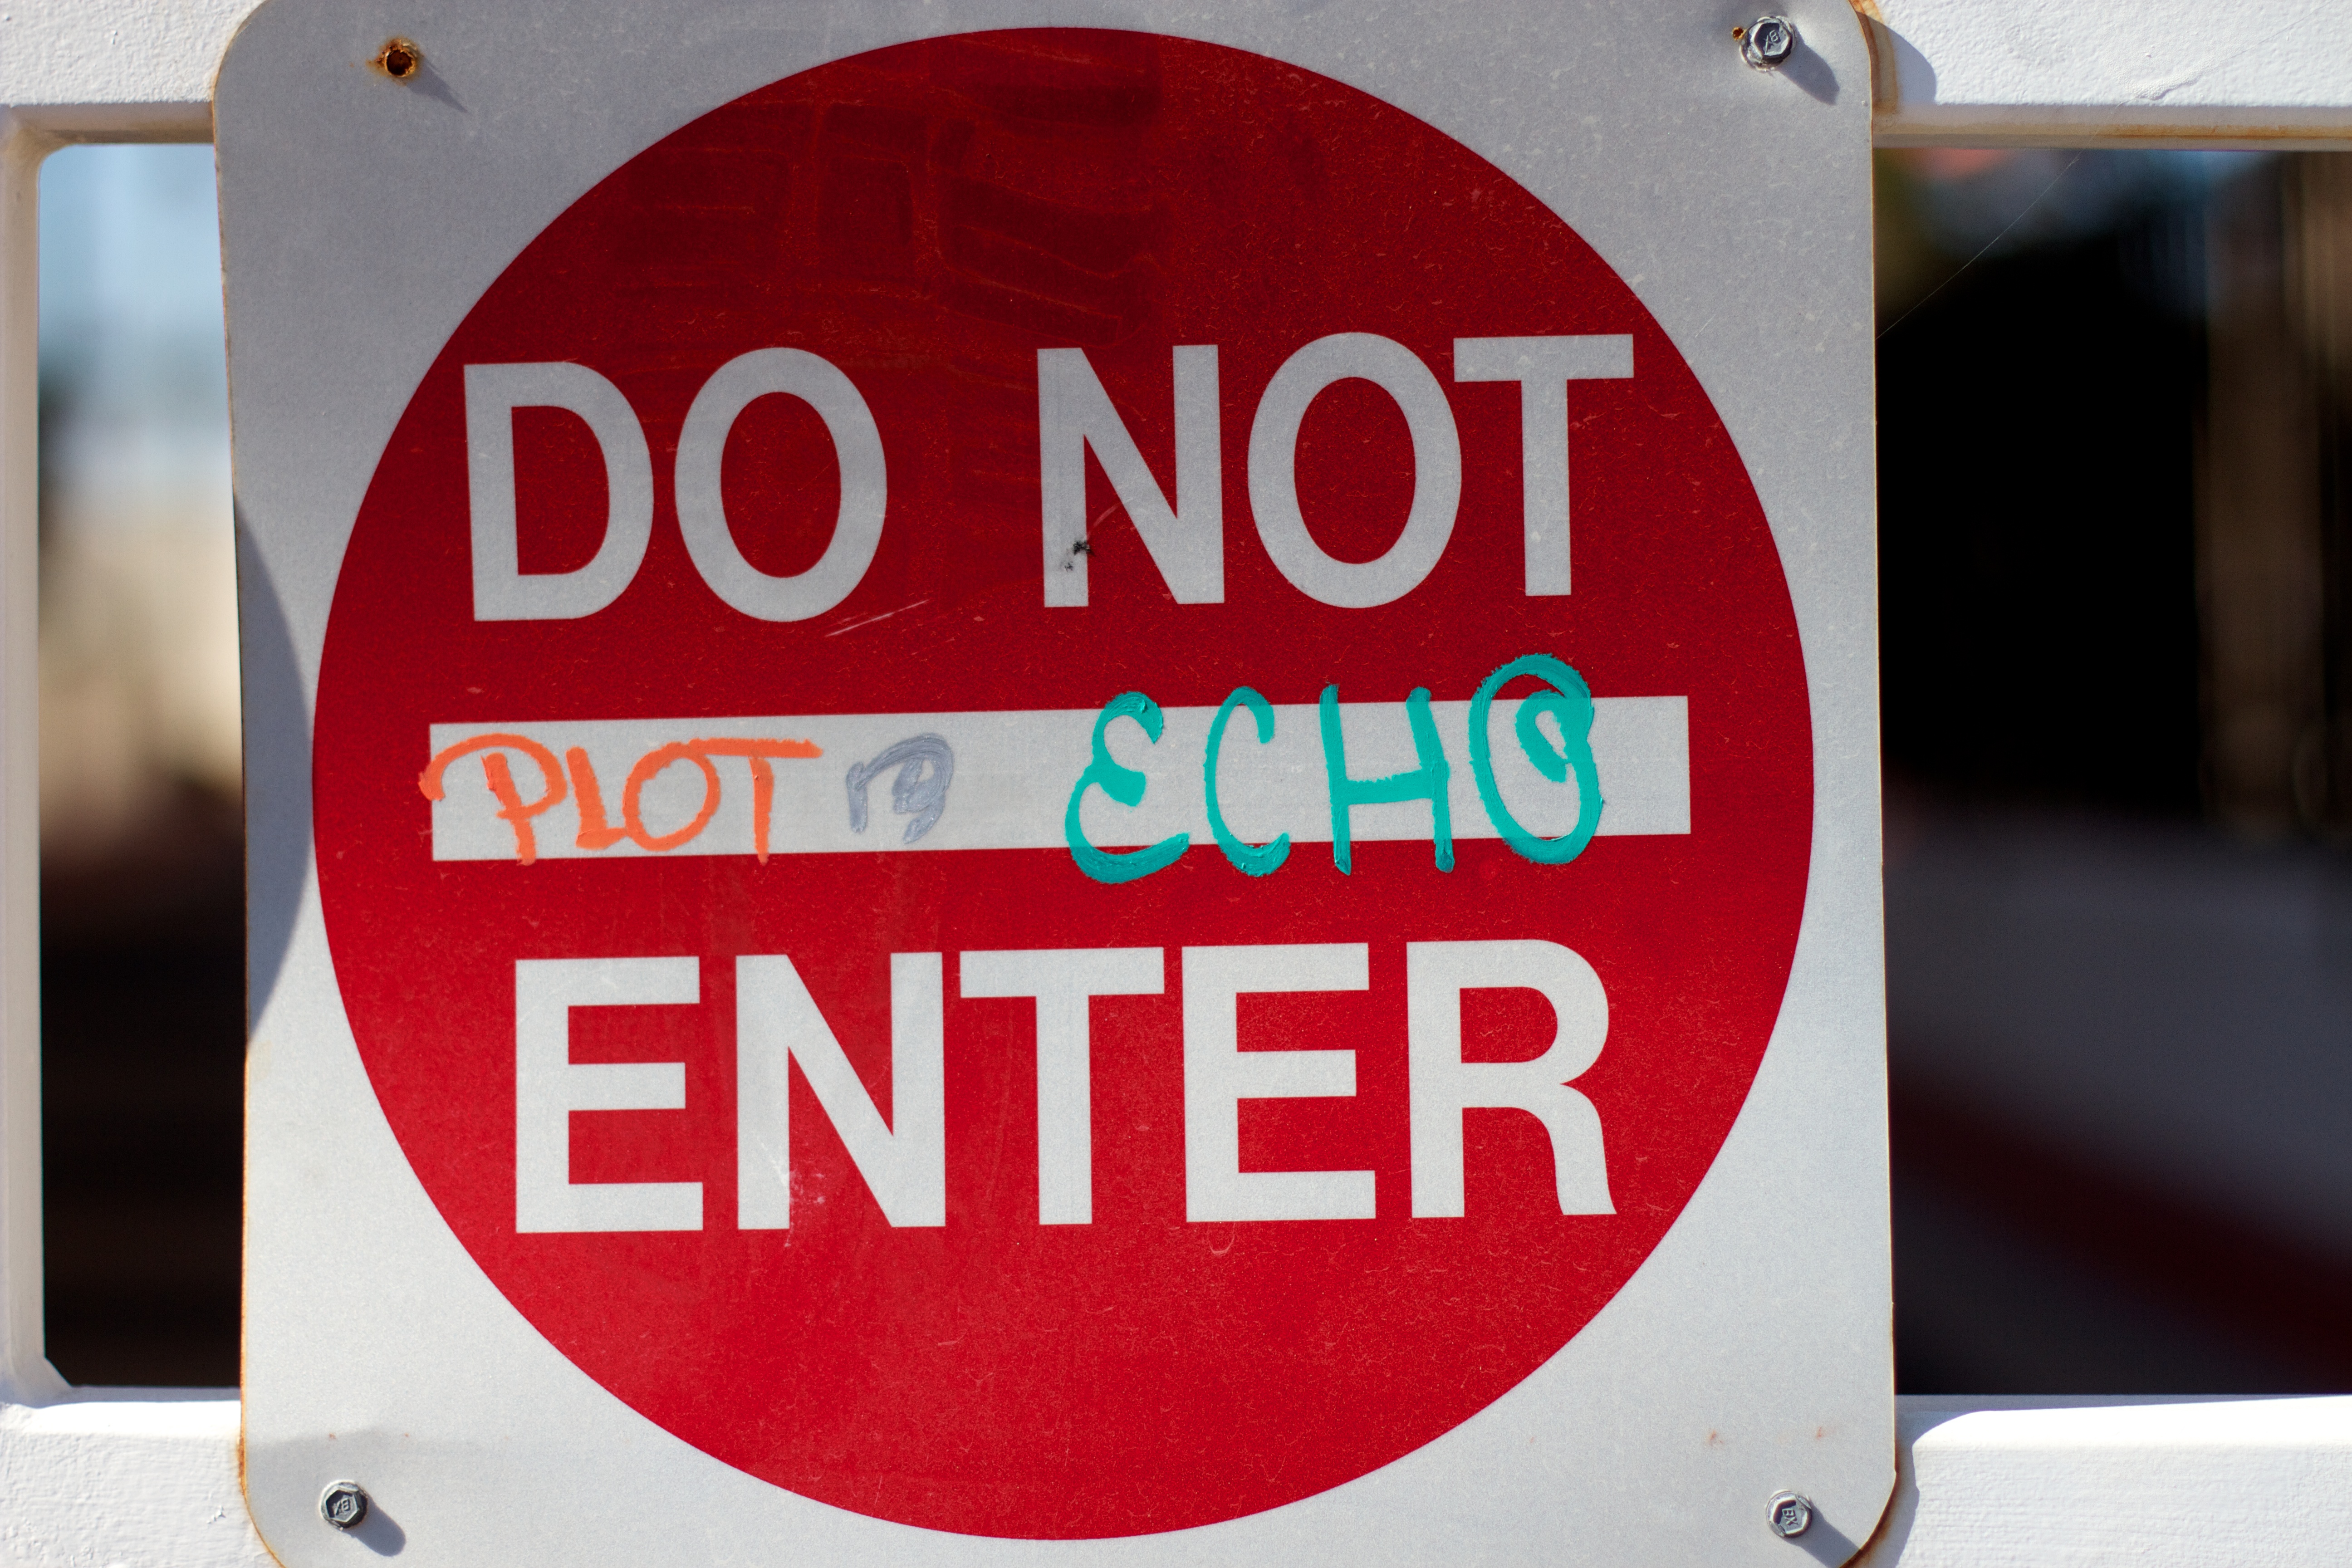
advertising, sign, red, street sign, signage, brand, cool image, shape, traffic sign, automotive exterior, vehicle registration plate